Teluk Cenderawasih National Park

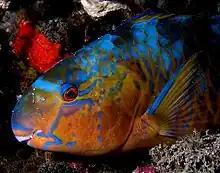
Parrotfish, one of over 200 fish species recorded in the national park

Extending over 14,535 km, the national park includes coastal and mangrove ecosystems (0.9%), coral reefs (5.5%), island tropical forest ecosystems (3.8%), and marine waters (89.8%). Some 46 species of plant have been recorded on the islands, dominated by "Bruguiera" and "Avicennia" species, "Nypa fruticans", Metroxylon sagu, "Casuarina equisetifolia", and "Terminalia catappa".